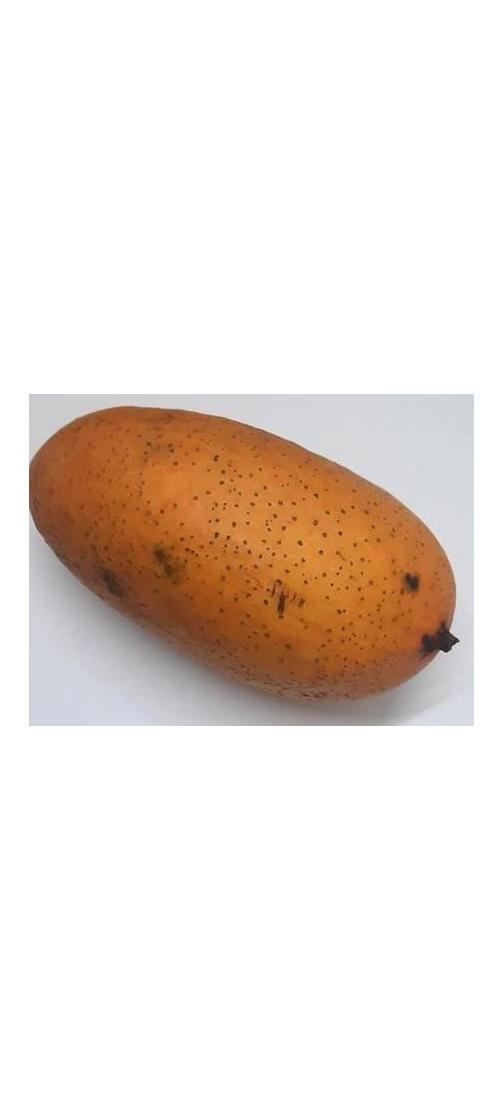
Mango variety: Ashshina Classic